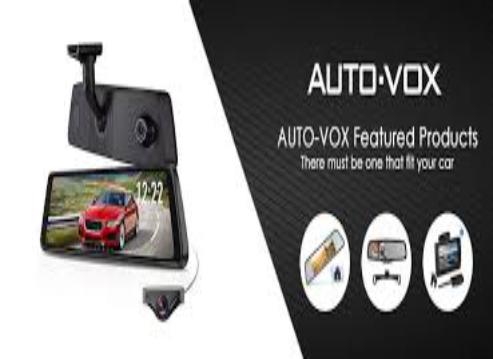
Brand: Autovox
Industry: Transportation